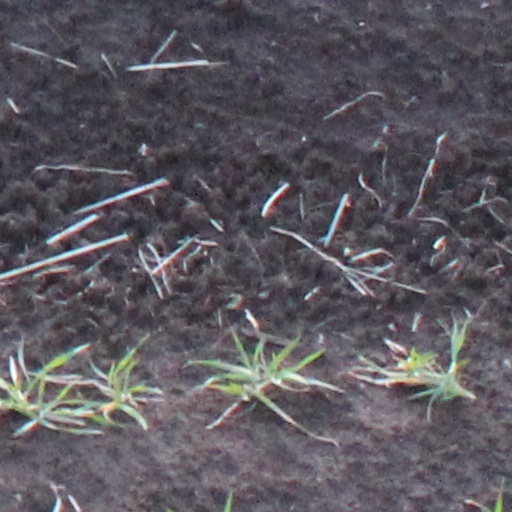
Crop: wheat